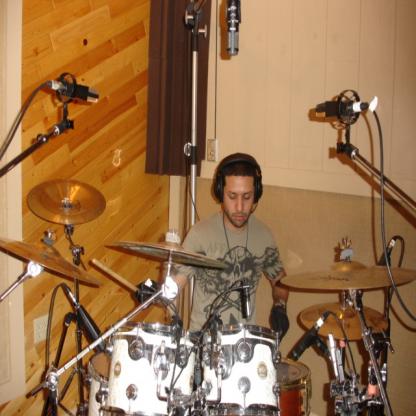
Scene: Indoor